Markus Rosenberg

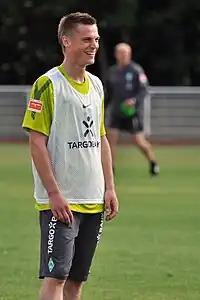
Rosenberg training at Werder Bremen.

Just prior to the 2010–11 season, Rosenberg stated that he wanted to stay with Bremen after being reportedly unhappy over the contract stall. In the second leg of their play-off round of the UEFA Champions League against Sampdoria on 24 August 2010, with Bremen trailing 0–3, Rosenberg scored in injury time helping Bremen to make it into extra time before Claudio Pizarro scored the decisive goal to reach the group stage of the Champions League. This turned out to be his only appearance of the 2010–11 season. It was announced on 31 August 2010 that he signed a one–year contract extension.